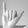
ASL letter: Y